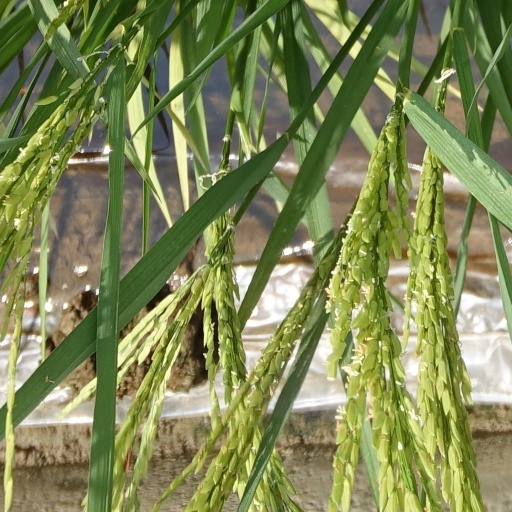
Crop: rice